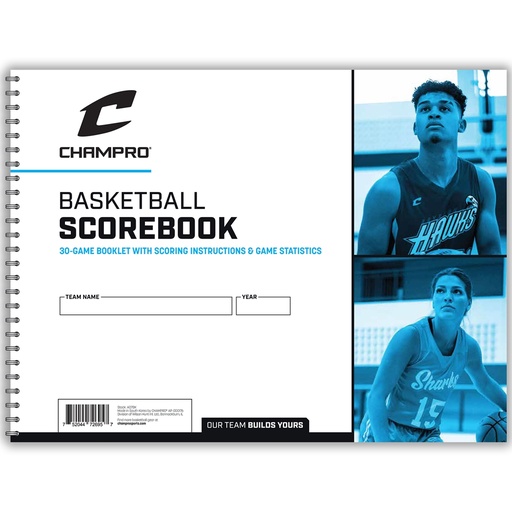
Basketball Score Book
Includes scoring sheets for 30 games with running scores Includes scoring instructions and season totals Heavy-duty cardstock backing
Brand: SportsHeavenClub
Category: Sporting Goods > Athletics > Coaching & Officiating > Scoreboards > Manual Scoreboards